Mark Nordenberg

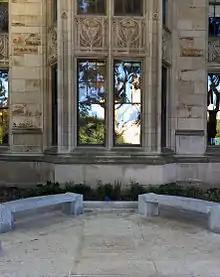
Pitt's Staff Association Council and the University Senate honored Mark Nordenberg and his wife Nikki for their service to the university by installing commemorative bench plaza outside of the Cathedral of Learning

In 1997, he was honored as "Person of the Year in Education" by Vectors, a community service organization in Pittsburgh. He was named "Pittsburgher of the Year" and "Co-Pittsburgher of the Year" by "Pittsburgh Magazine" in 1999 and 2001, respectively. in June 2005, the university's board of trustees announced the establishment of the endowed Chancellor Mark A. Nordenberg University Chair position to honor the Chancellor's 10 years of leadership. In December 2007, by resolution of the Pitt Student Government Board, the recreation room on the ground floor of the William Pitt Union was named "Nordy's Place" in honor of the Chancellor whom the board deemed a student favorite and worthy of the honor.